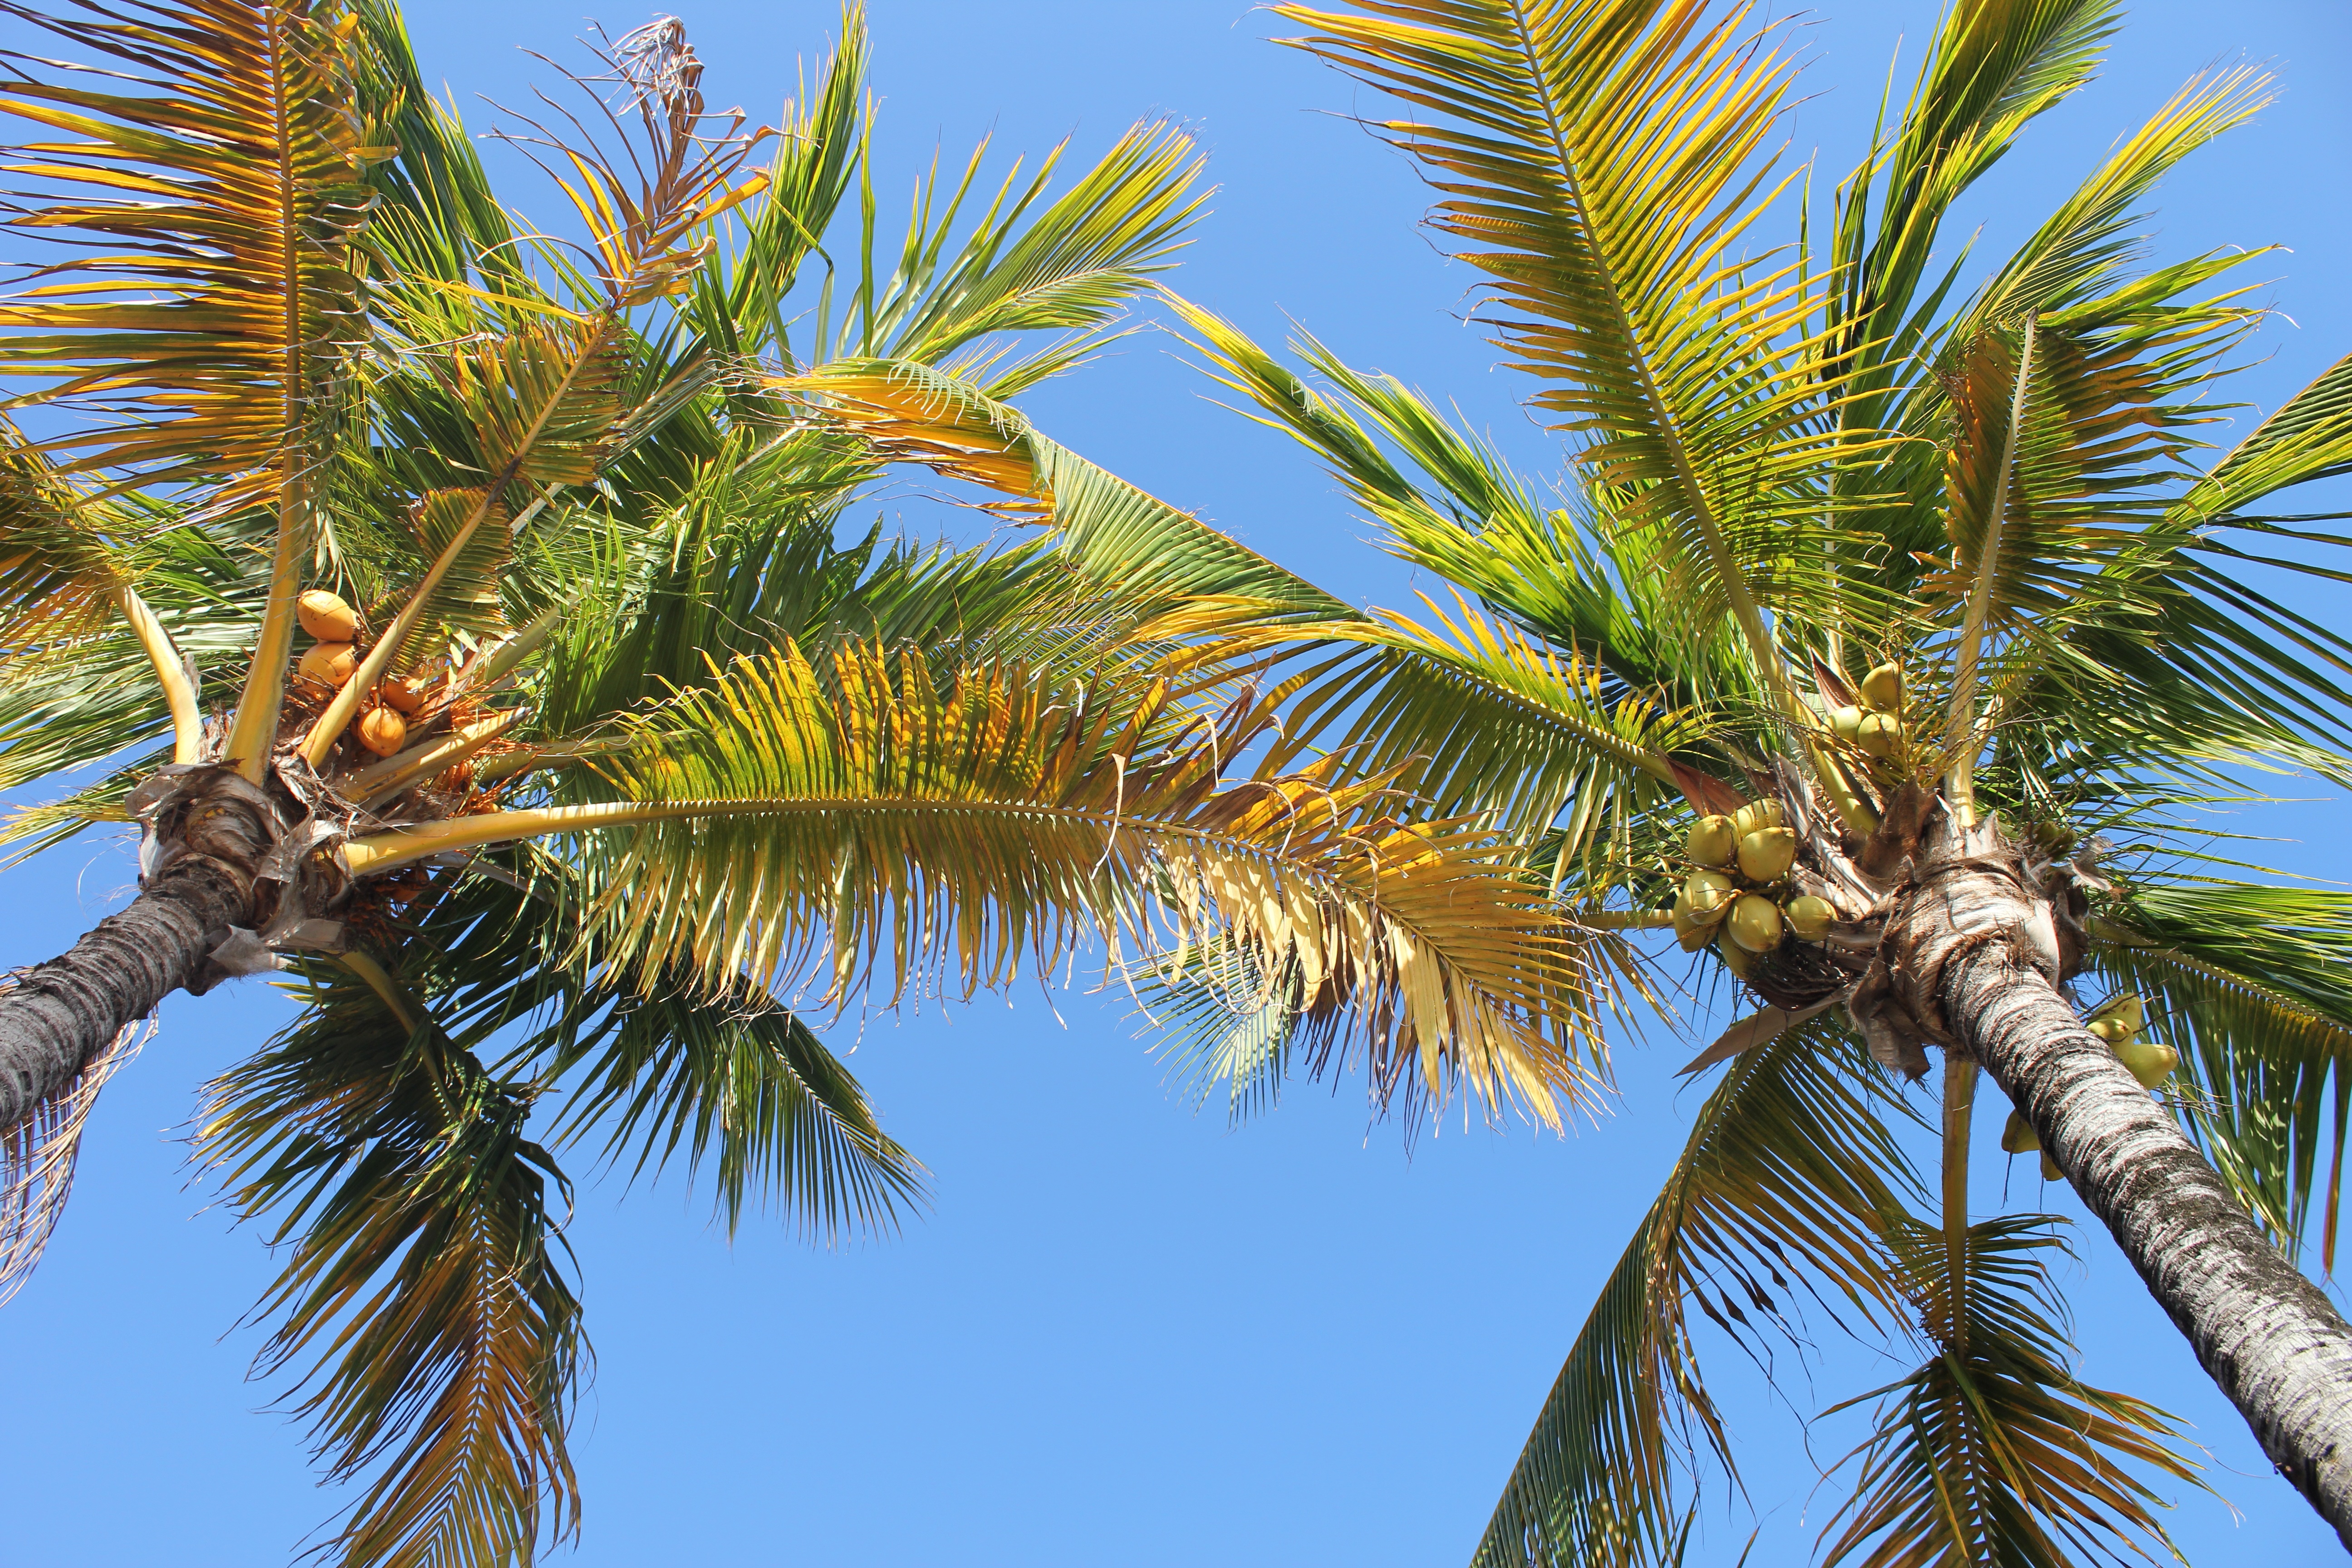
tree, palm family, plant, borassus flabellifer, date palm, botany, land plant, branch, woody plant, arecales, food, produce, flowering plant, tropics, fruit, flower